Carl Johan Billmark

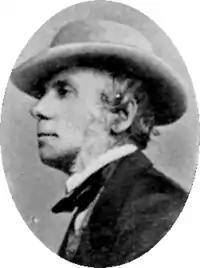
Portrait of Billmark

Billmark was born at Stockholm in 1804. He visited Dalecarlia, St. Petersburg, and Paris, where he studied under Deroy. From 1828 to 1830 he published 100 lithographic landscape studies, and in 1833, whilst in Paris, he produced 29 works, representing the scenery of his native country; and later on 24 plates of views on the Rhine, and also 100 plates in a work entitled, "Journey from Stockholm to Naples". He was a member of the Academy of Stockholm, and received the decoration of the Wasa order. He died in Paris in 1870.